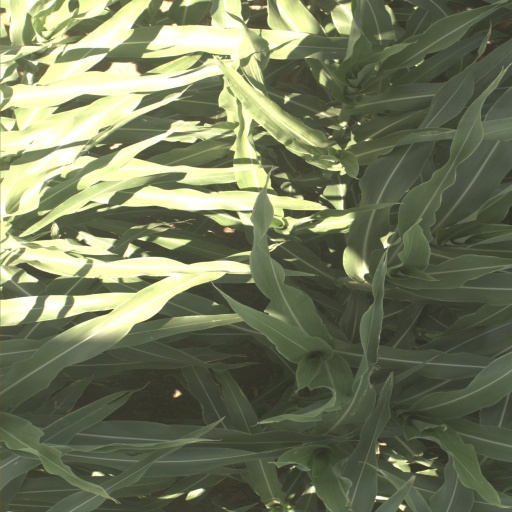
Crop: sorghum